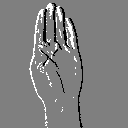
ASL letter: b